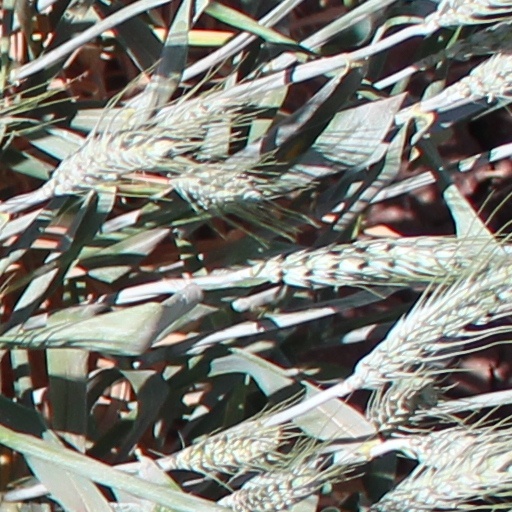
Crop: wheat